Alfred Hamersley

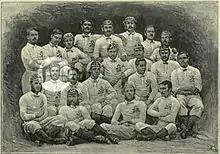
1871 England squad with Nomads player Alfred St. George Hamersley highlighted

Hamersley had played football under the Marlborough College interpretation of rugby school rules and upon leaving education and moving to London, joined the once famous, but then newly established Marlborough Nomads. He was described as a tall, powerful forward, with a reputation for working tirelessly in the scrum and "first-rate at getting the ball on its being thrown out from touch". He was selected to play in England's first international in 1871 and played in each annual international fixture in the first four years of international rugby. His captain for the first three games was Frederick Stokes and with his retirement after the 1873 match, Hamersley was made captain in 1874, making him England's second rugby union captain. This proved to be his final appearance for England at international level.